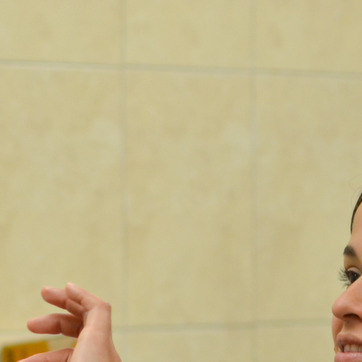
Material: tile